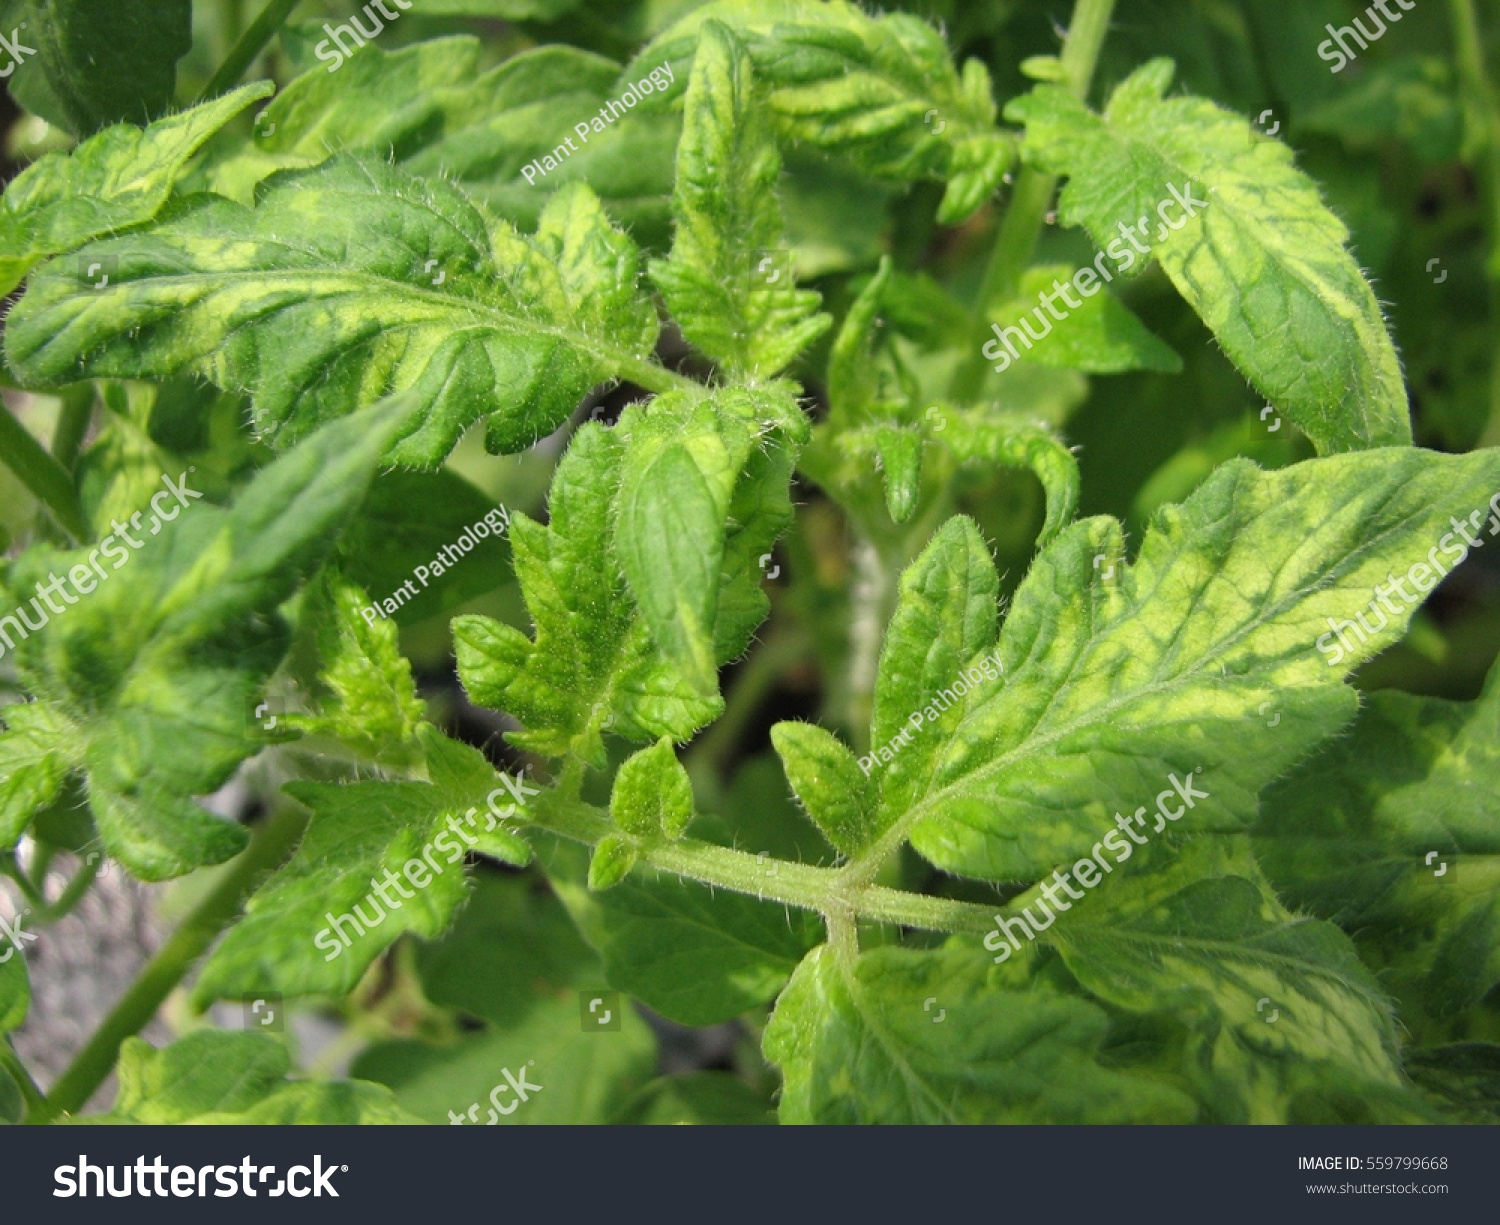
Plant: Tomato
Disease: tomato mosaic virus